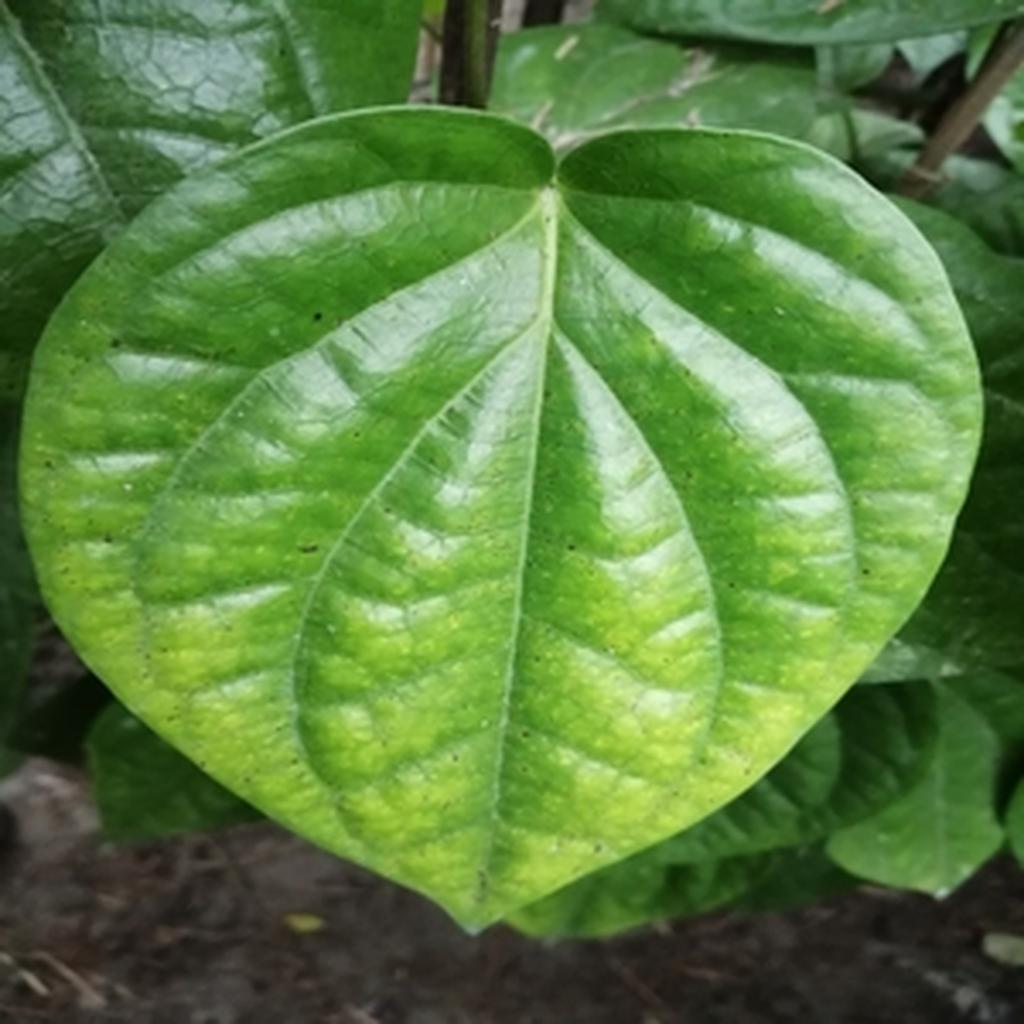
Label: Leaf_Spot